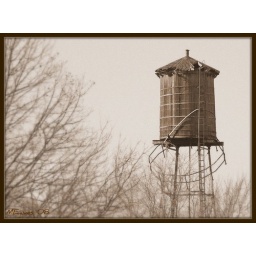
An abandoned wooden water tower near New Paltz , New York